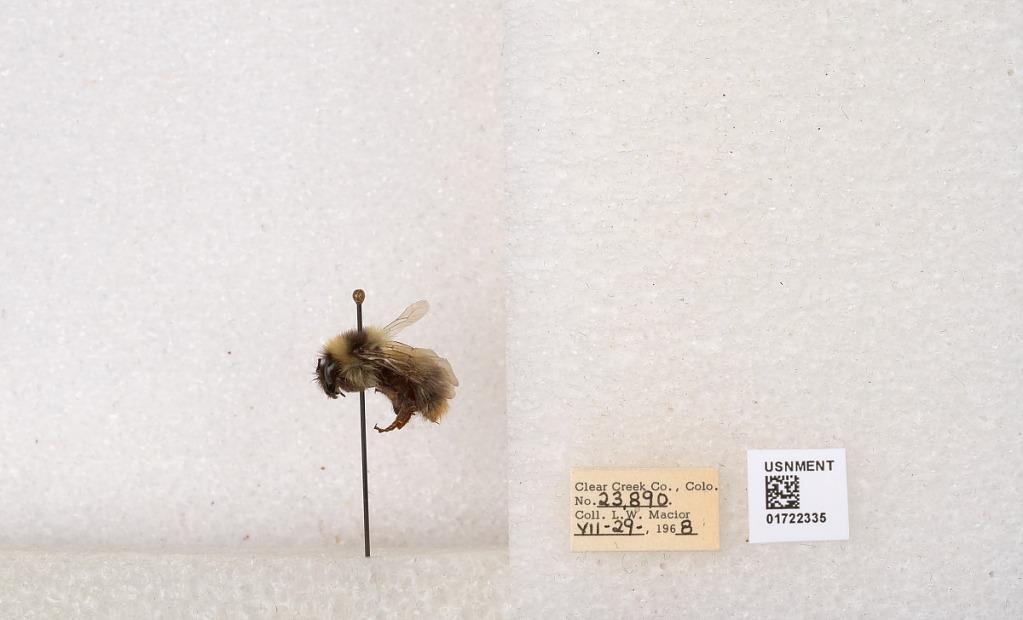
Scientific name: Bombus kirbyellus
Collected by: L. Macior
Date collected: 1968-7-29
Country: United States
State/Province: Colorado
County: Clear Creek
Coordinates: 39.6891, -105.644